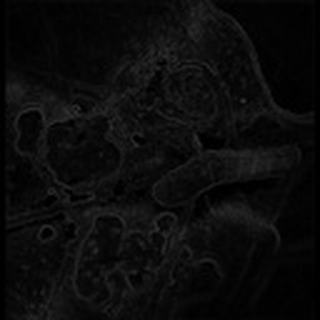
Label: cotton_army_worm